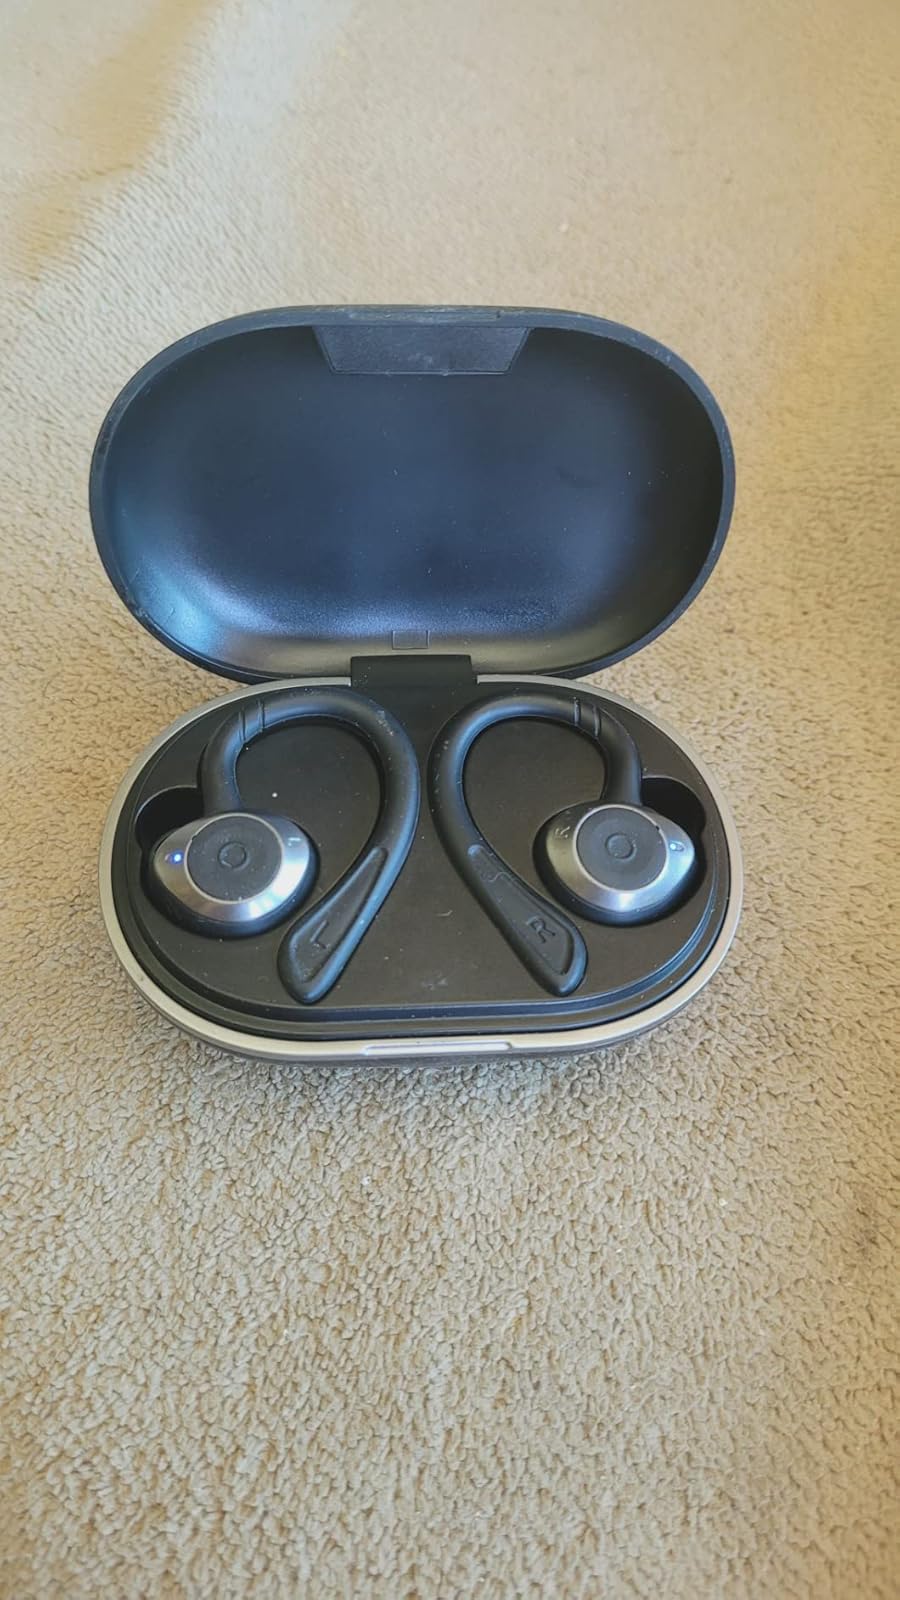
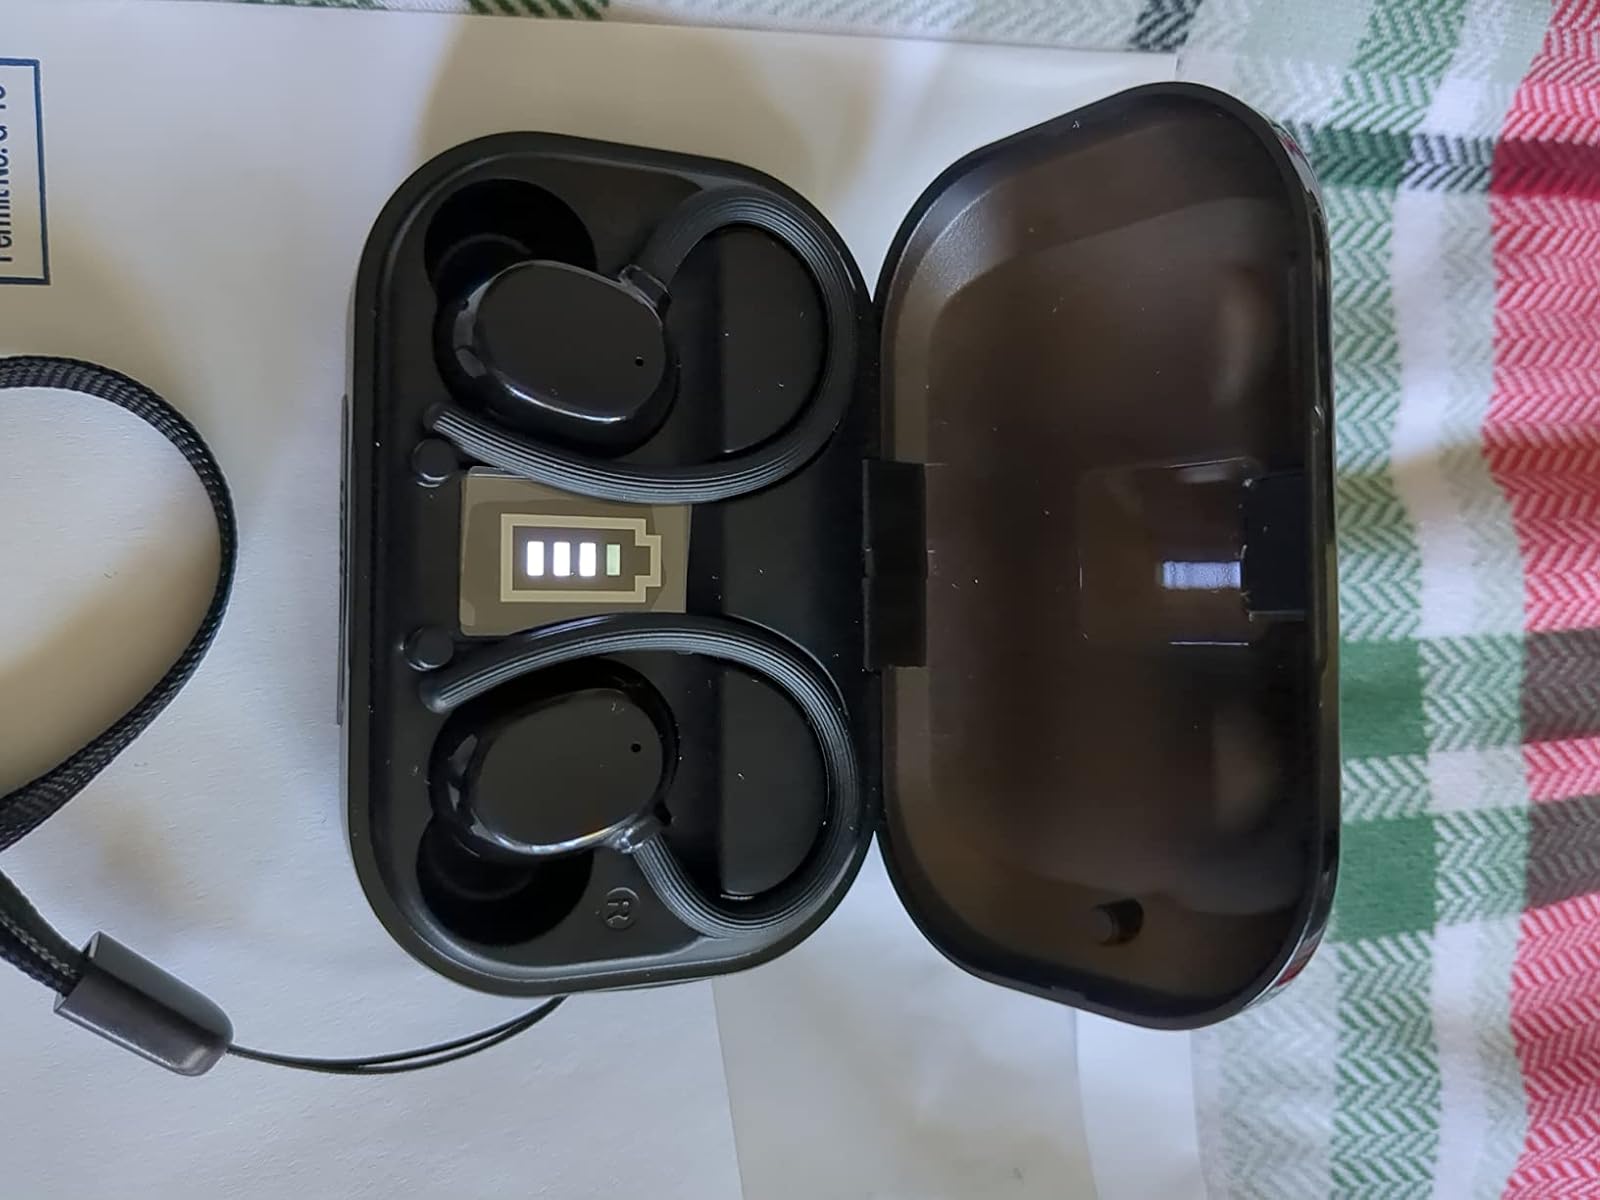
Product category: earbuds
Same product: no